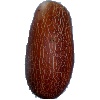
Label: Cucumber Ripe 1